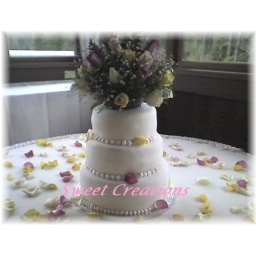
Wedding cake that I did in December of 2006. Cake is covered in Fondant and fresh flowers and petals covered.